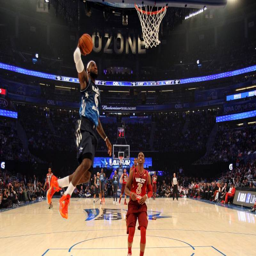
players like olympic athlete need to step up for the league and fans alike .